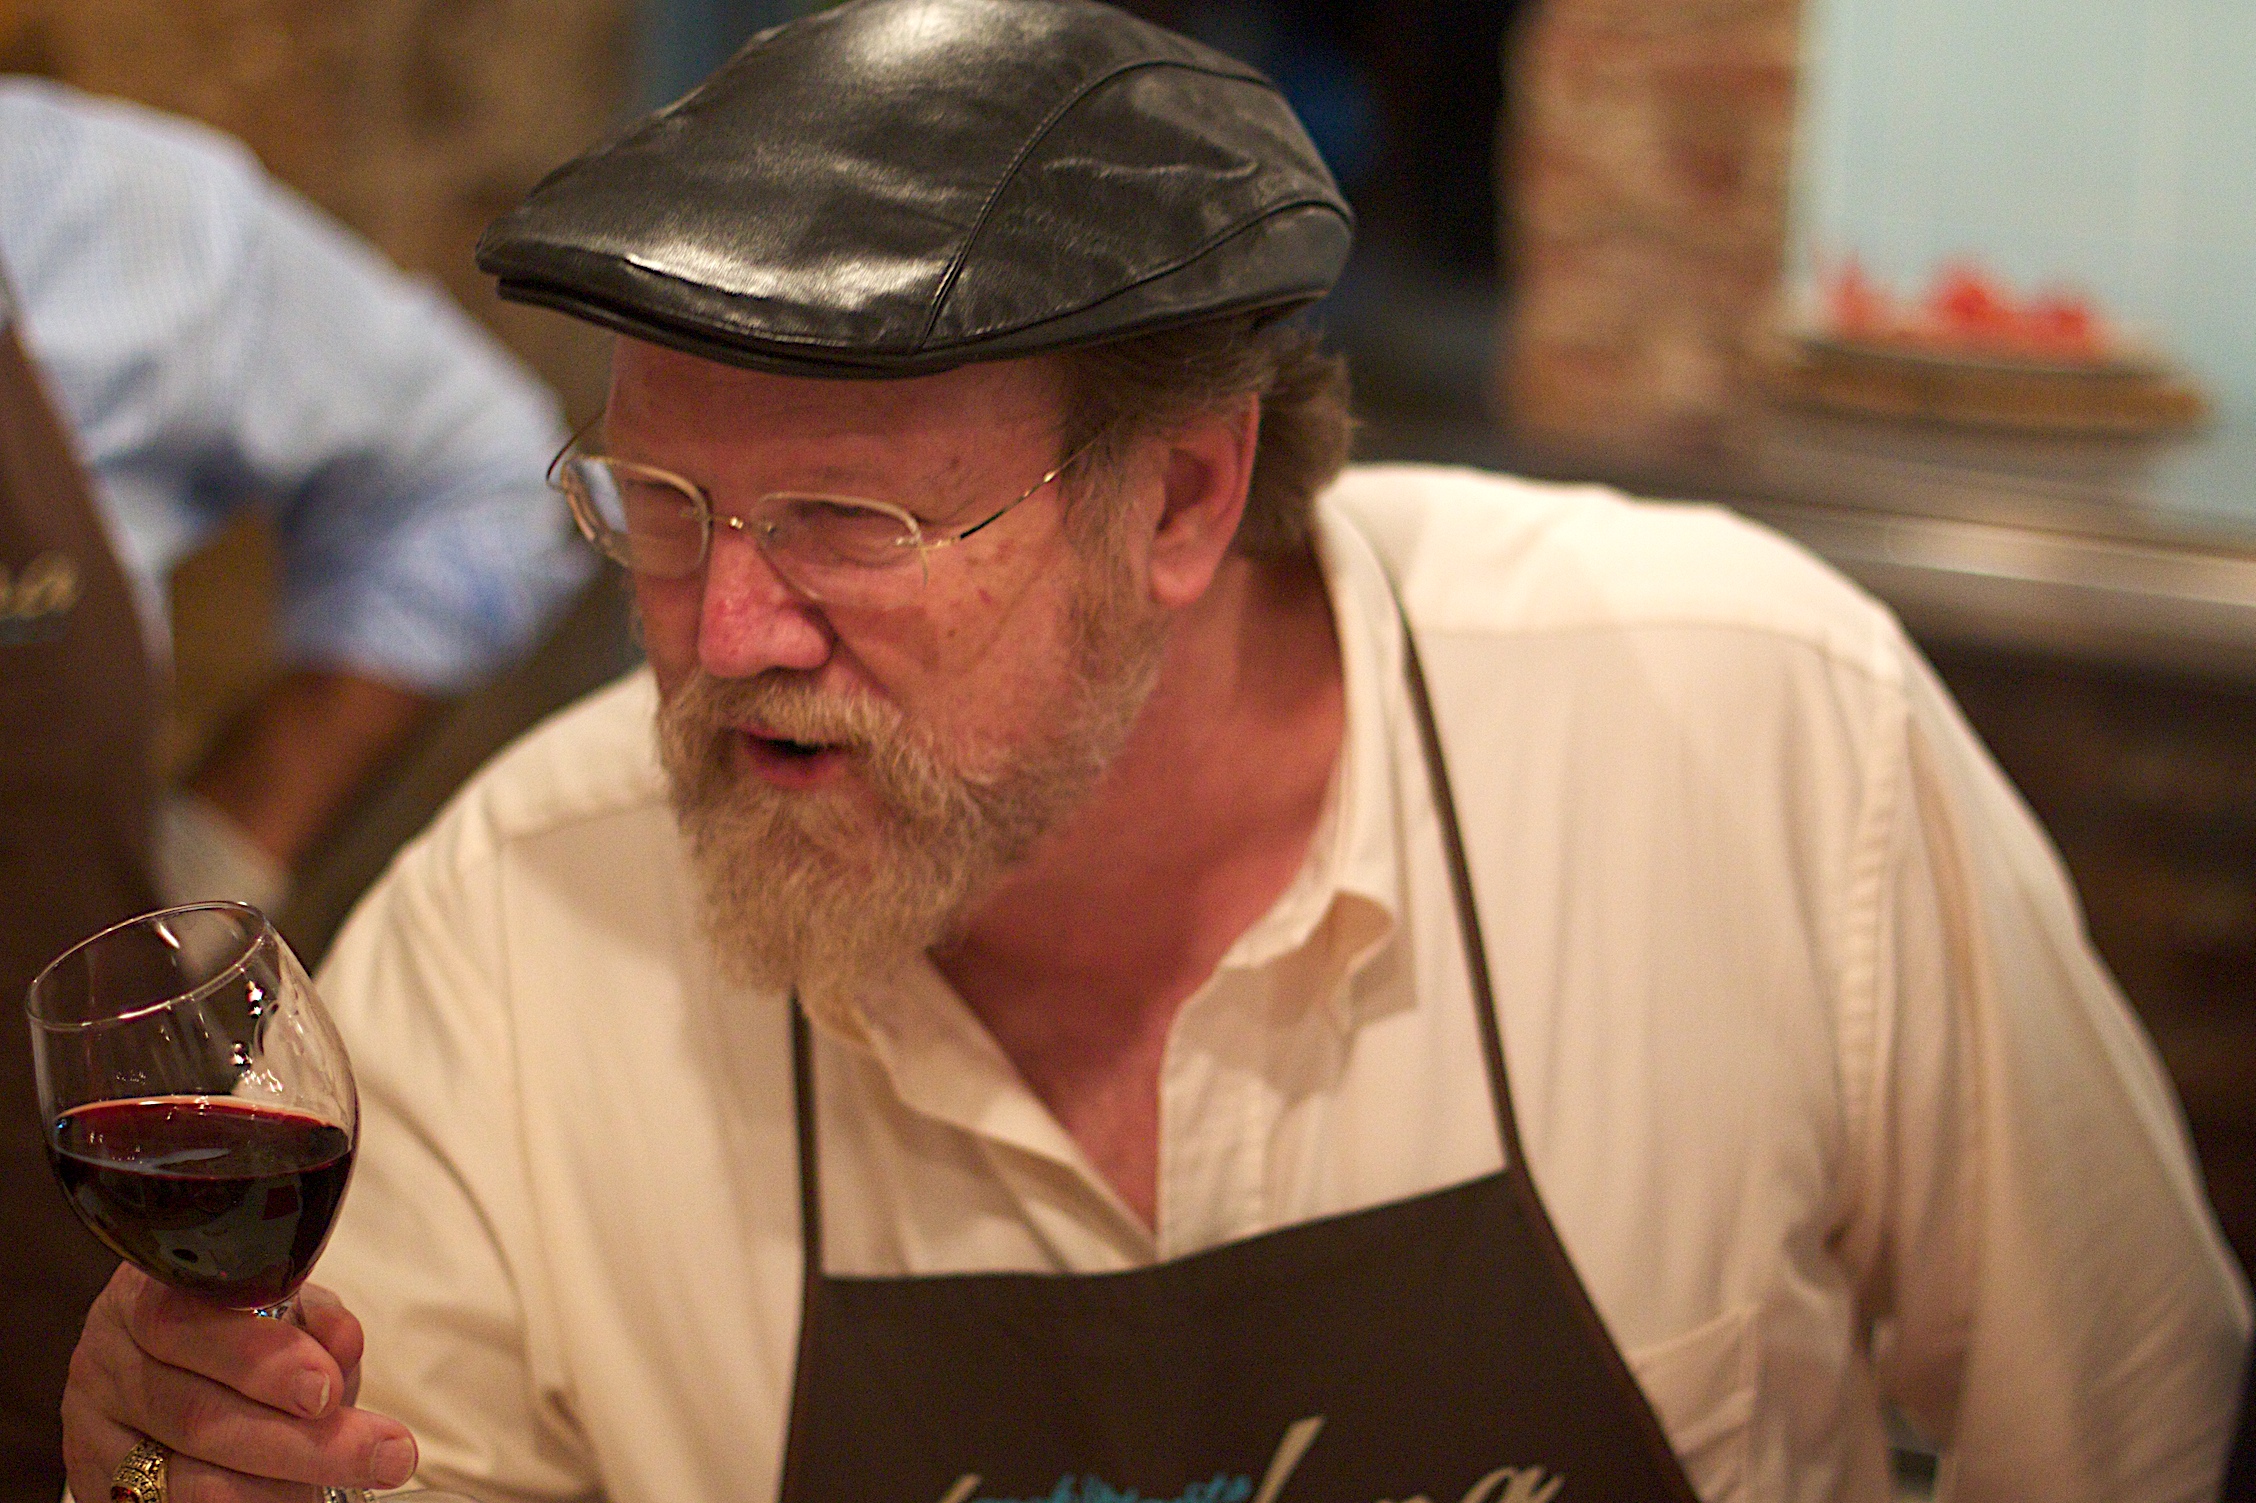
man, person, barcelona, beard, glasses, nmcfriends, 2009365, oet09, facial hair